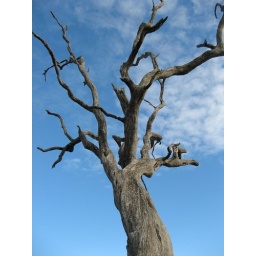
There are thousands of dead trees in Kruger, killed by elephants stripping their bark.